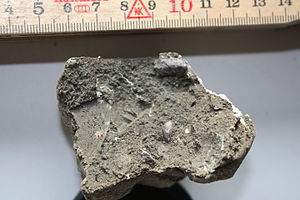
Moræneler
Frisk brudflade i grå uforvitret moræneler med gruskorn og kalkpartikler. Den store andel af sandkorn gør overfladen ru, mens det er indholdet af lerpartikler, som gør jordarten sammenhængende, foruden plastisk, som det ses til venstre, hvor spidsen af en kniv har gjort overfladen glat.
Grå uforvitret moræneler med gruskorn og kalkpartikler
Moræneler er en jordart, som dannes ved aflejring fra gletsjere. Den er som alle moræneaflejringer usorteret og kan indeholde alle kornstørrelser. Moræneler forekommer almindeligt i de tidligere nedisede områder i Nordeuropa og Nordamerika.